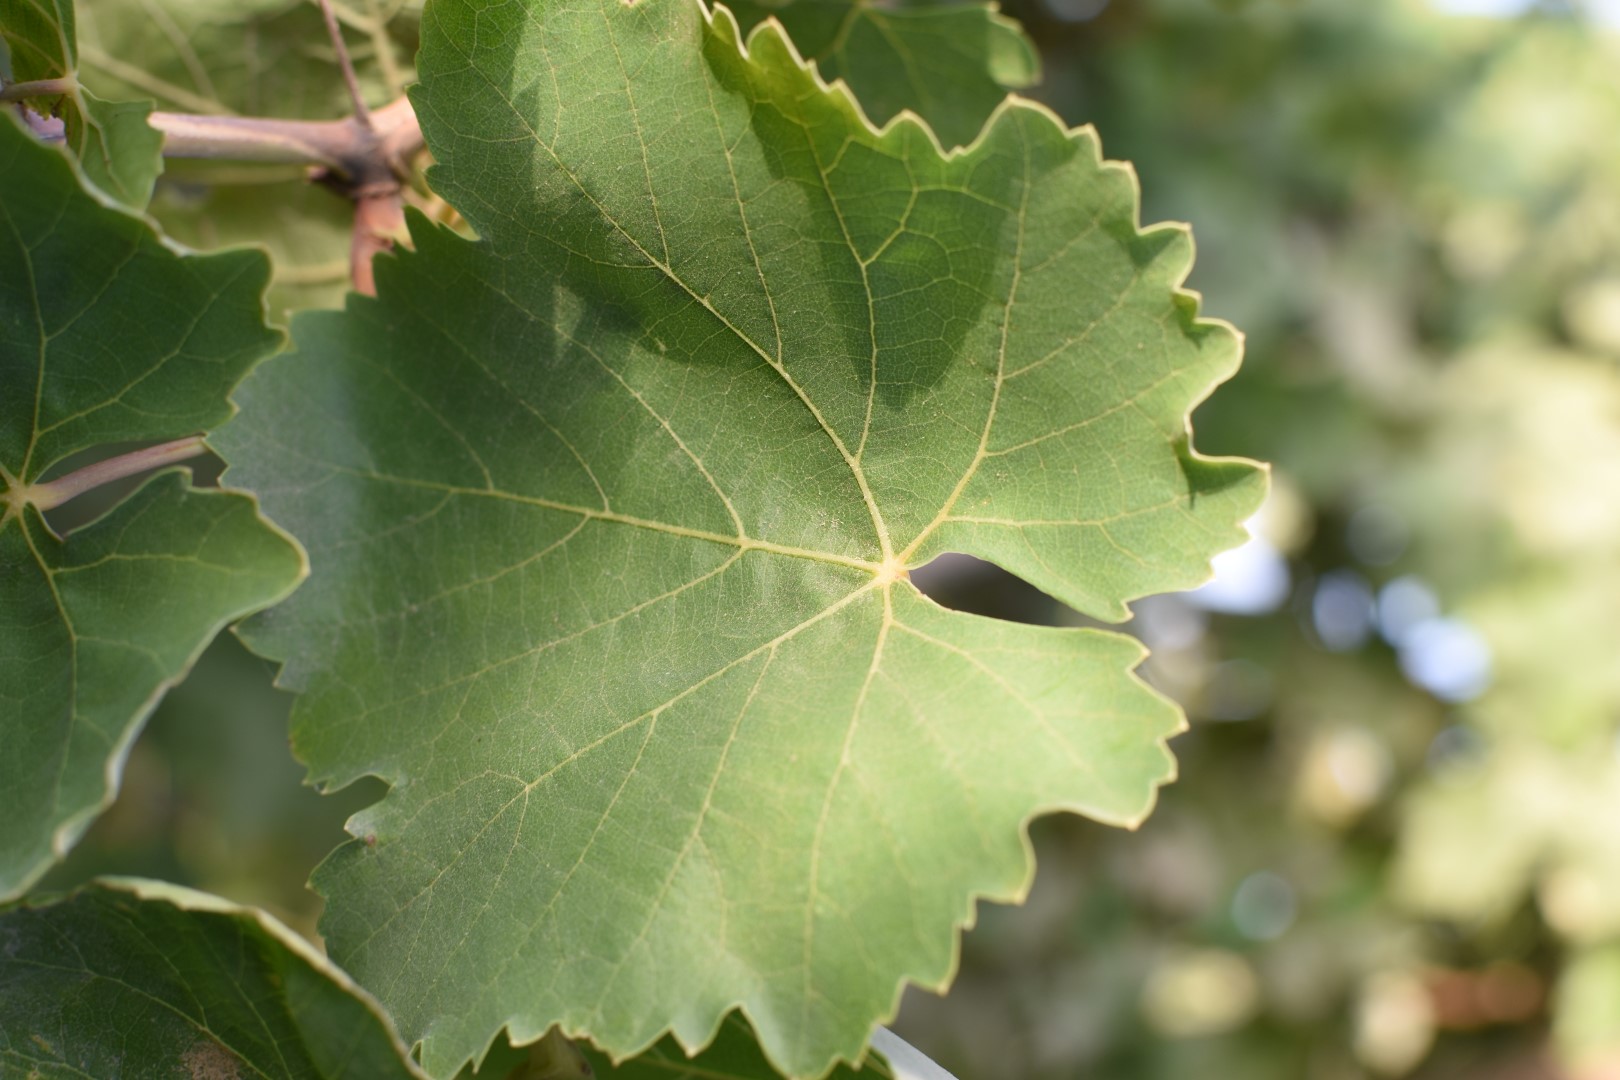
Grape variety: Thompson Seedless